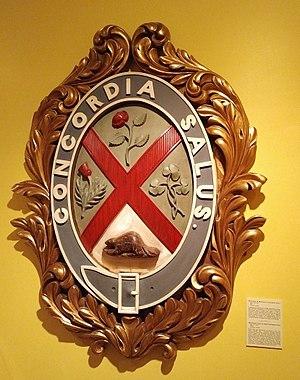
Armoiries de Montreal Concordia Salus. Bas-relief en bois datant du milieu XIXe siècle Le musée du Château Ramezay présente ainsi le sujet
Le castor du Canada est un grand rongeur qui vit près des cours d'eau, des lacs et des étangs de l'Amérique du Nord, jusqu'au nord du Mexique. C'est l'une des deux espèces vivantes du genre Castor.